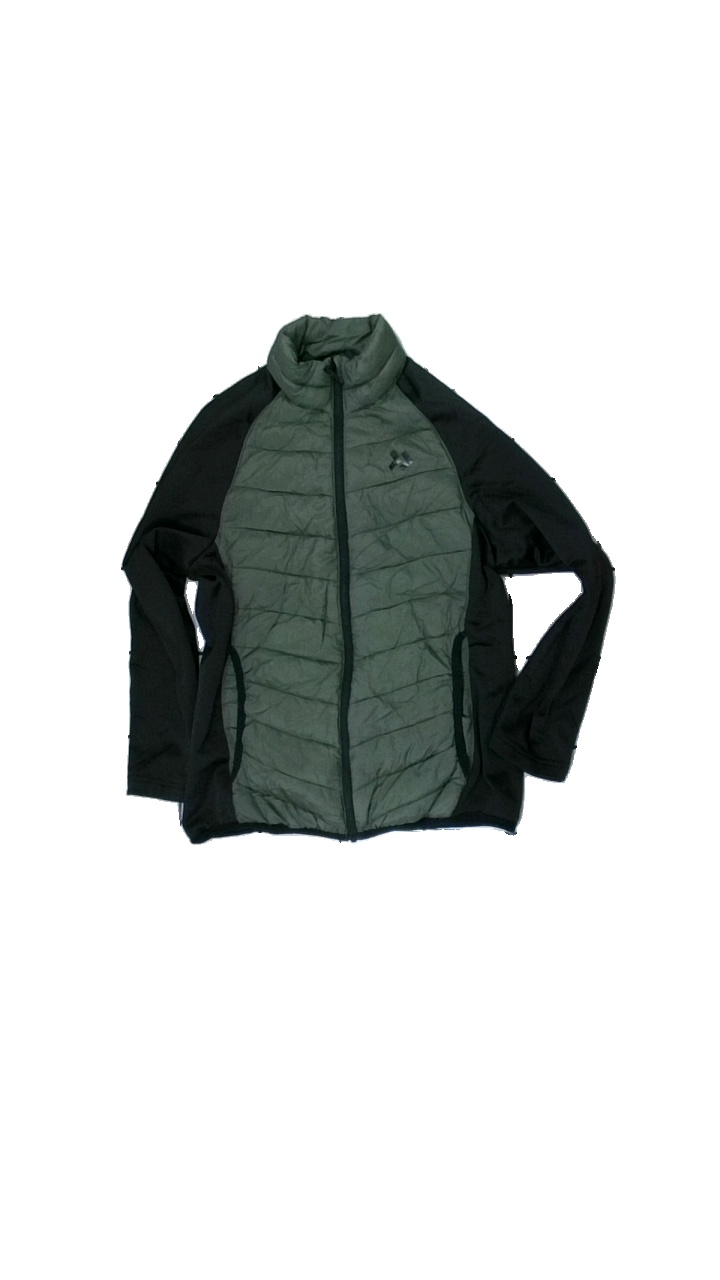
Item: Jacket (Children)
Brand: Lager 157
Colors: Green, Black
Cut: Regular
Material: padding: 100% polyester. shell: 68% nylon, 32% polyester
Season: All
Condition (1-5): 2
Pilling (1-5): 2
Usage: Export
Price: <50